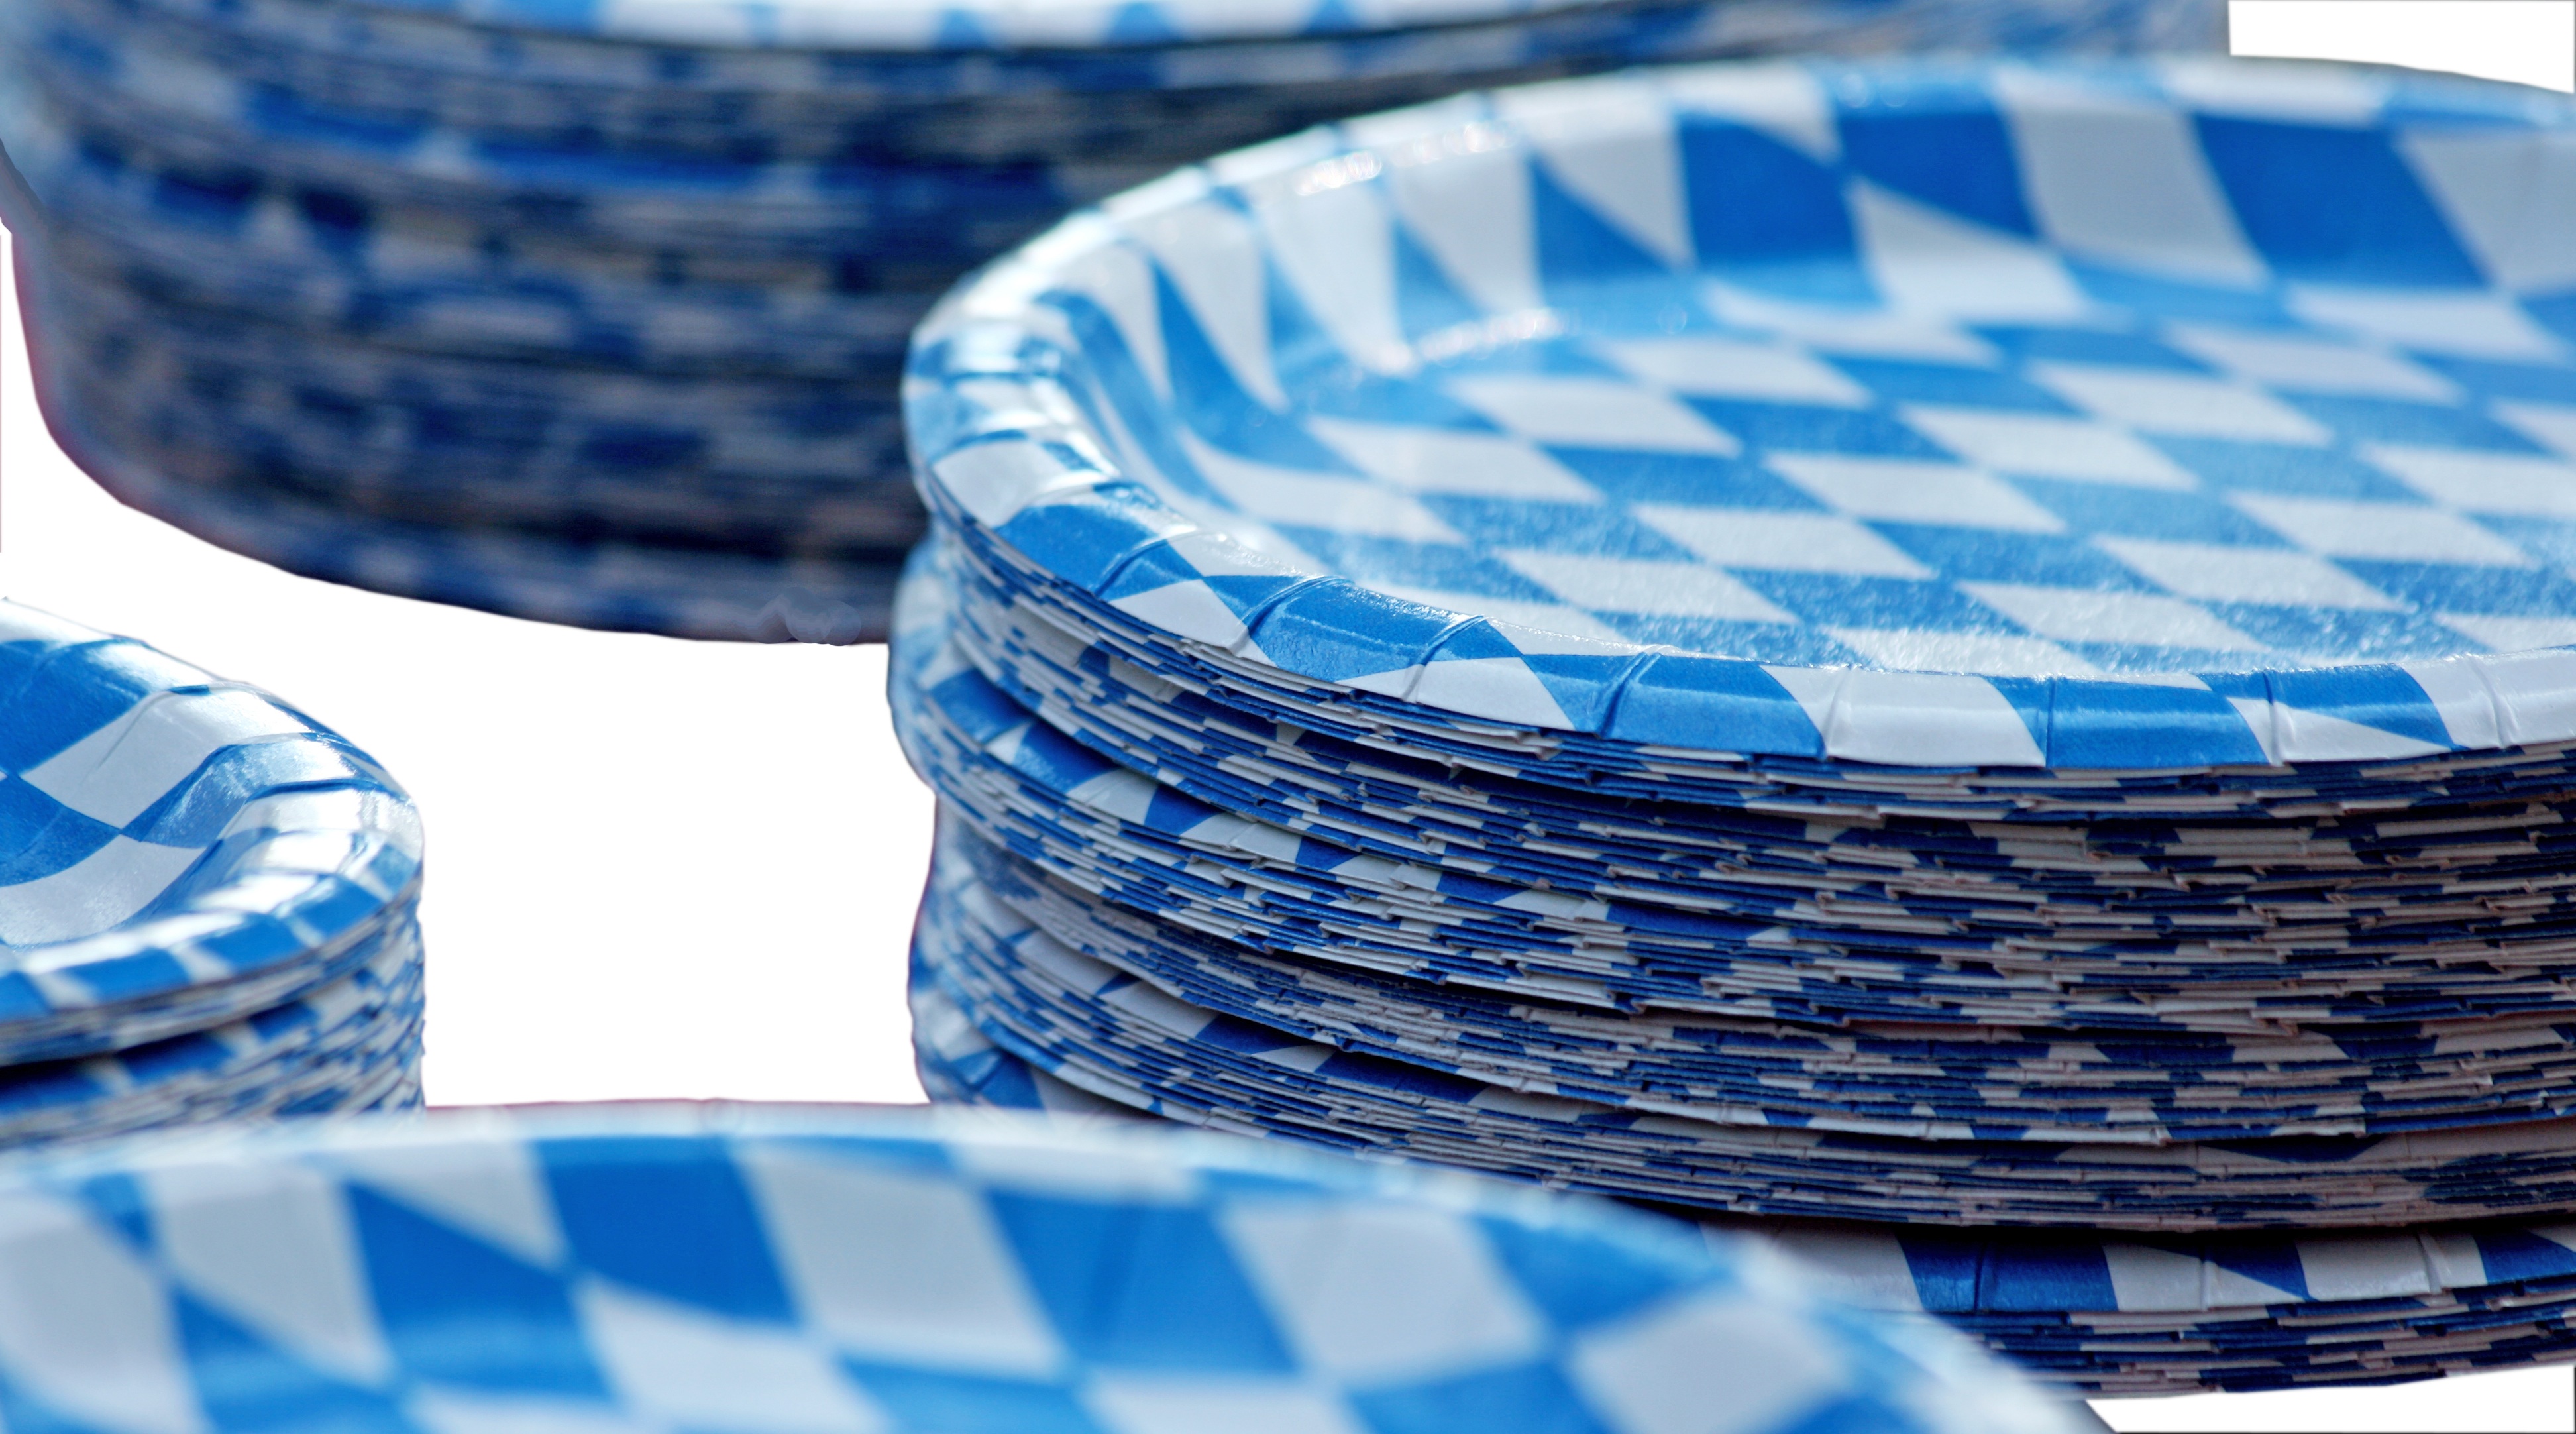
white, blue, stack, eat, product, stacked, bavaria, tradition, munich, oktoberfest, customs, beer garden, bavarian, white blue, blue white, paper plate